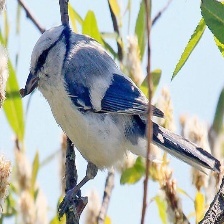
Species: AZURE TIT
Scientific name: CYANISTES CYANUS